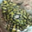
Label: frog